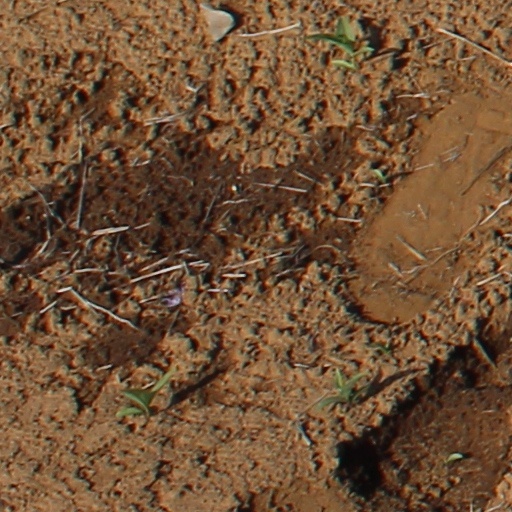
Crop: wheat